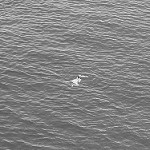
Label: B & W